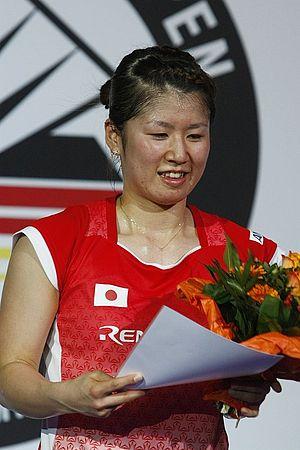
Mizuki Fujii est une joueuse de badminton japonaise née le 5 août 1988 à Ashikita.